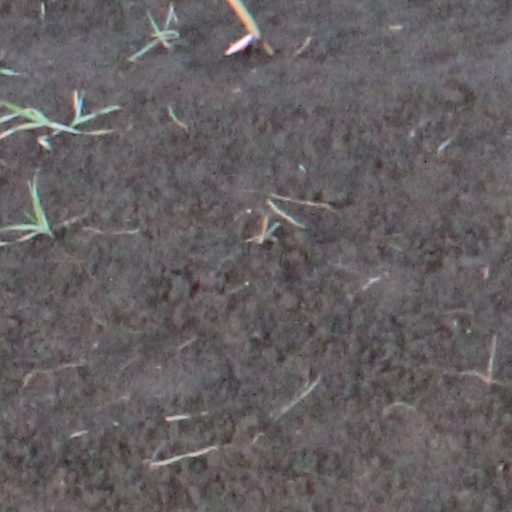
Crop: wheat